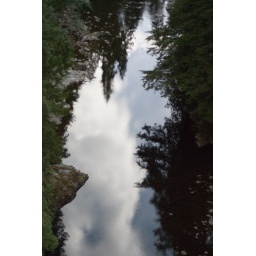
A neat reflection of the sky in the water below the Capilano Bridge in Vancouver, BC